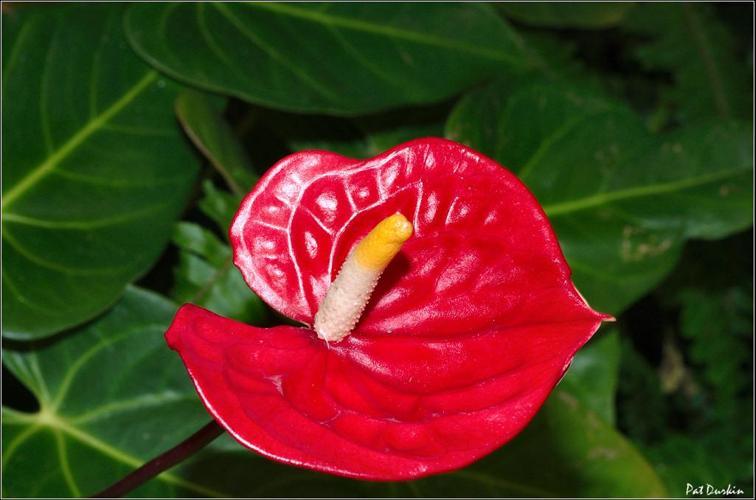
Label: anthurium